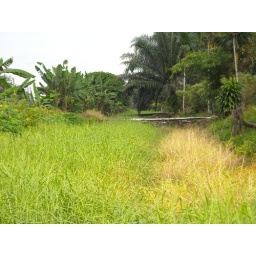
river in front of my house already full of grass